Eucalyptus quadrangulata

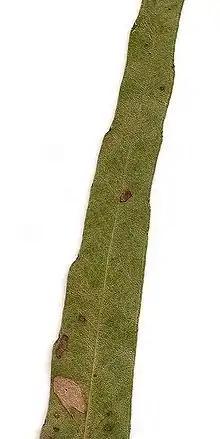
wavy edged leaf from Jamberoo Mountain

Eucalyptus quadrangulata, commonly known as the white-topped box or coast white box, is a species of small to medium-sized tree that is endemic to eastern Australia. It has rough, fibrous or flaky bark on the trunk and branches, lance-shaped to curved adult leaves, flower buds in groups of seven, white flowers and conical fruit.